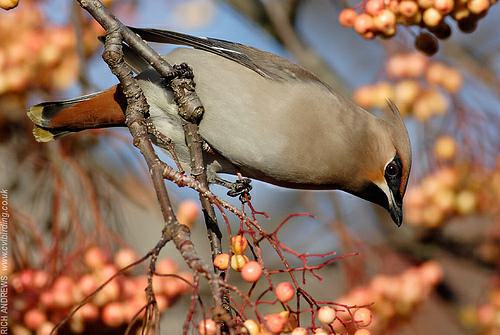
A photo of a bohemian waxwing